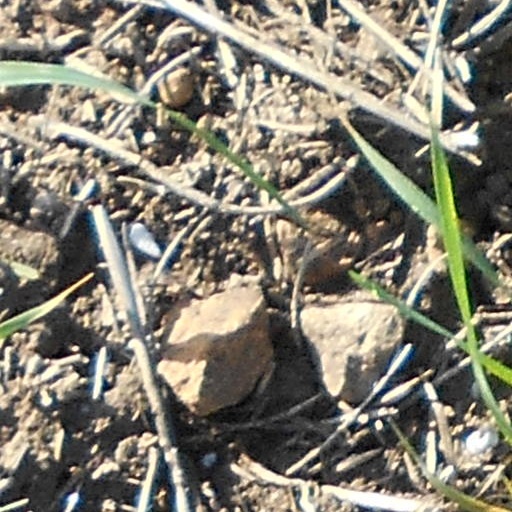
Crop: wheat